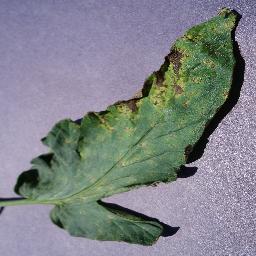
Label: Tomato___Septoria_leaf_spot